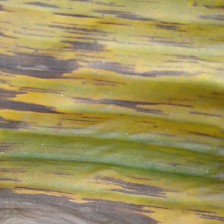
Label: sigatoka